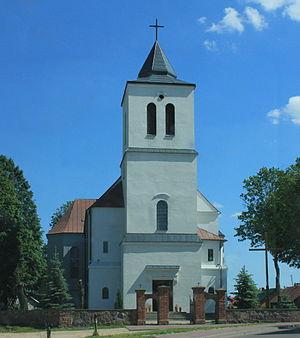
Nur est un village polonais de la gmina de Nur dans la powiat d'Ostrów Mazowiecka de la voïvodie de Mazovie dans le centre-est de la Pologne.